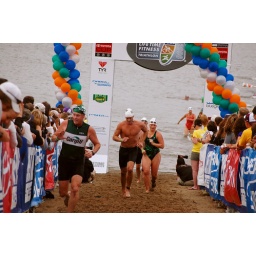
Greg getting ready to pass it onto Brigid in the road bike segment.